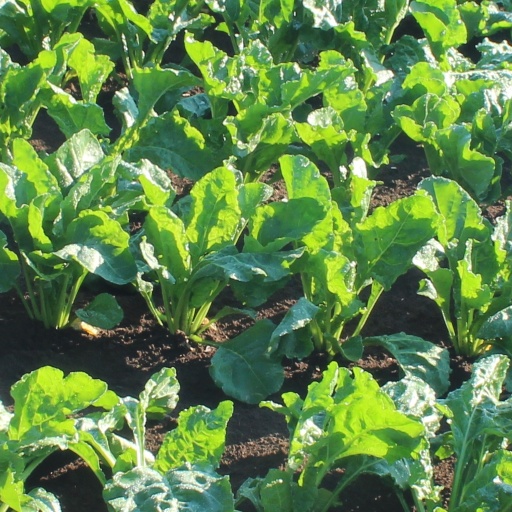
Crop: sugar beet